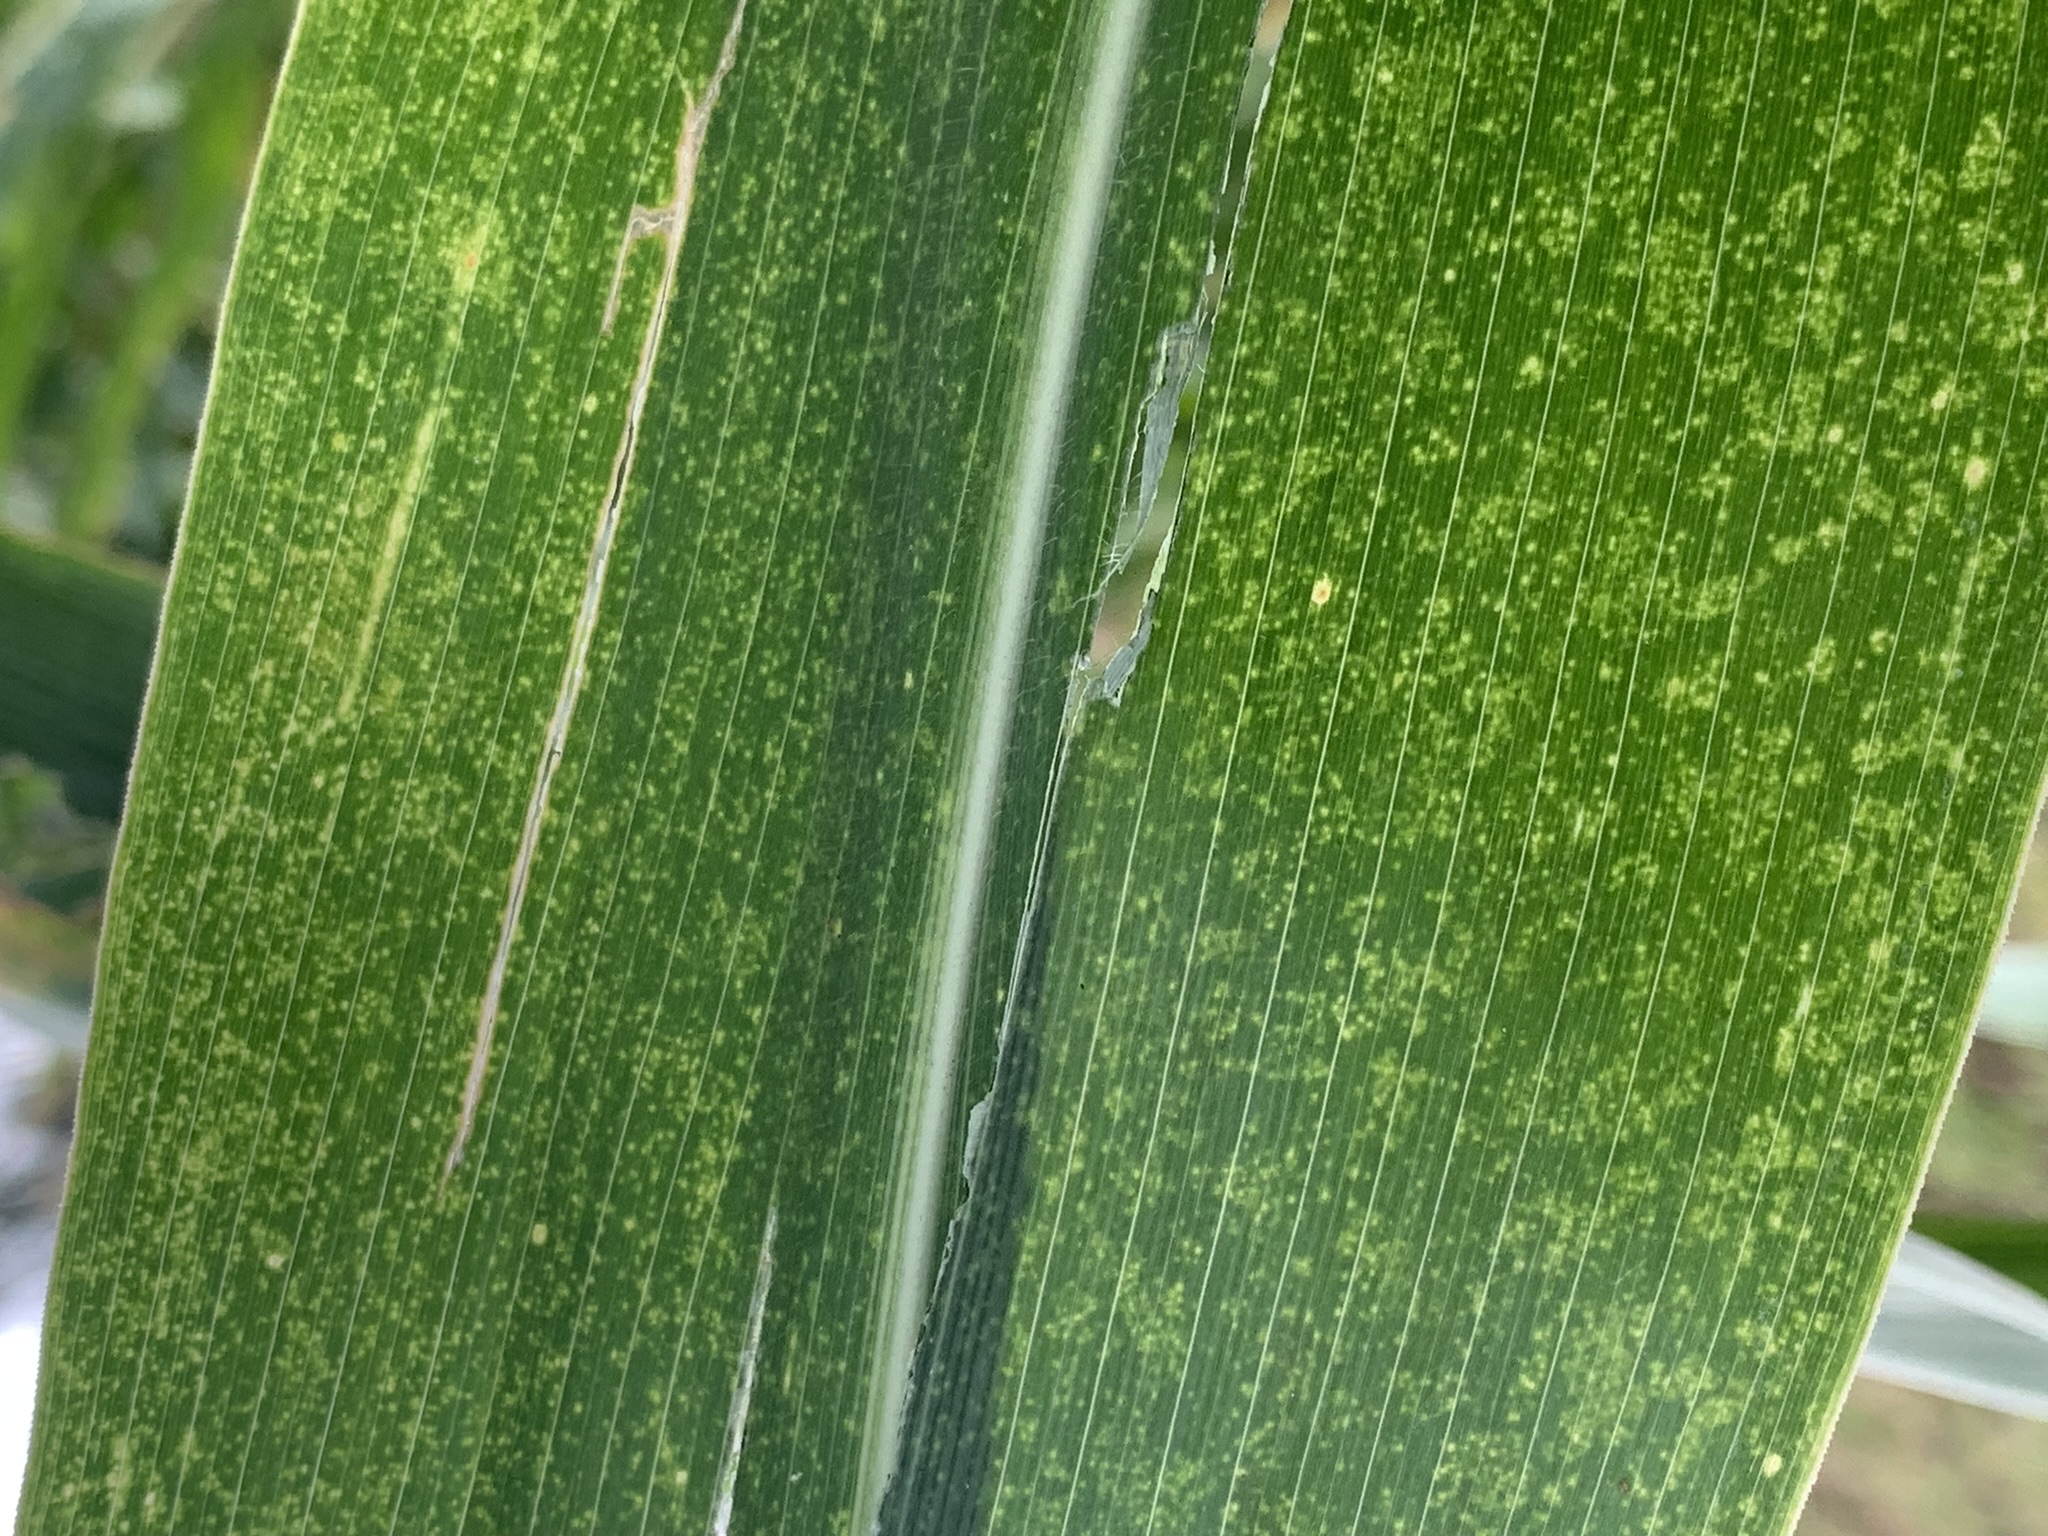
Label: MLN